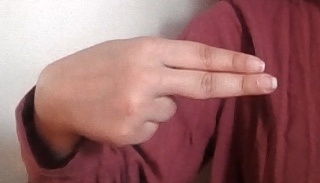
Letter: ain